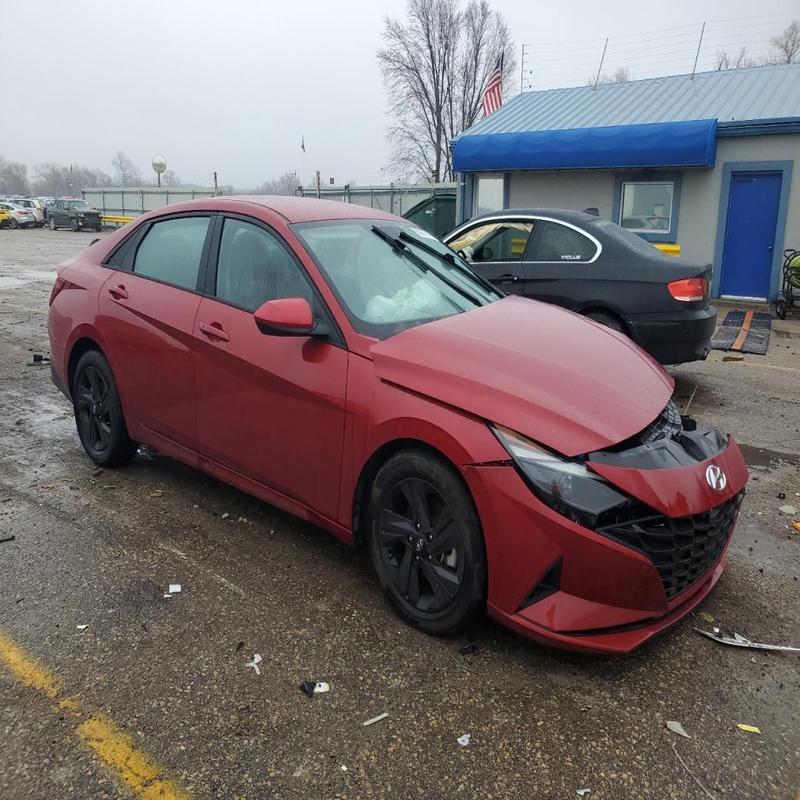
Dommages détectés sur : pare-choc avant, capot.
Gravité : majeur